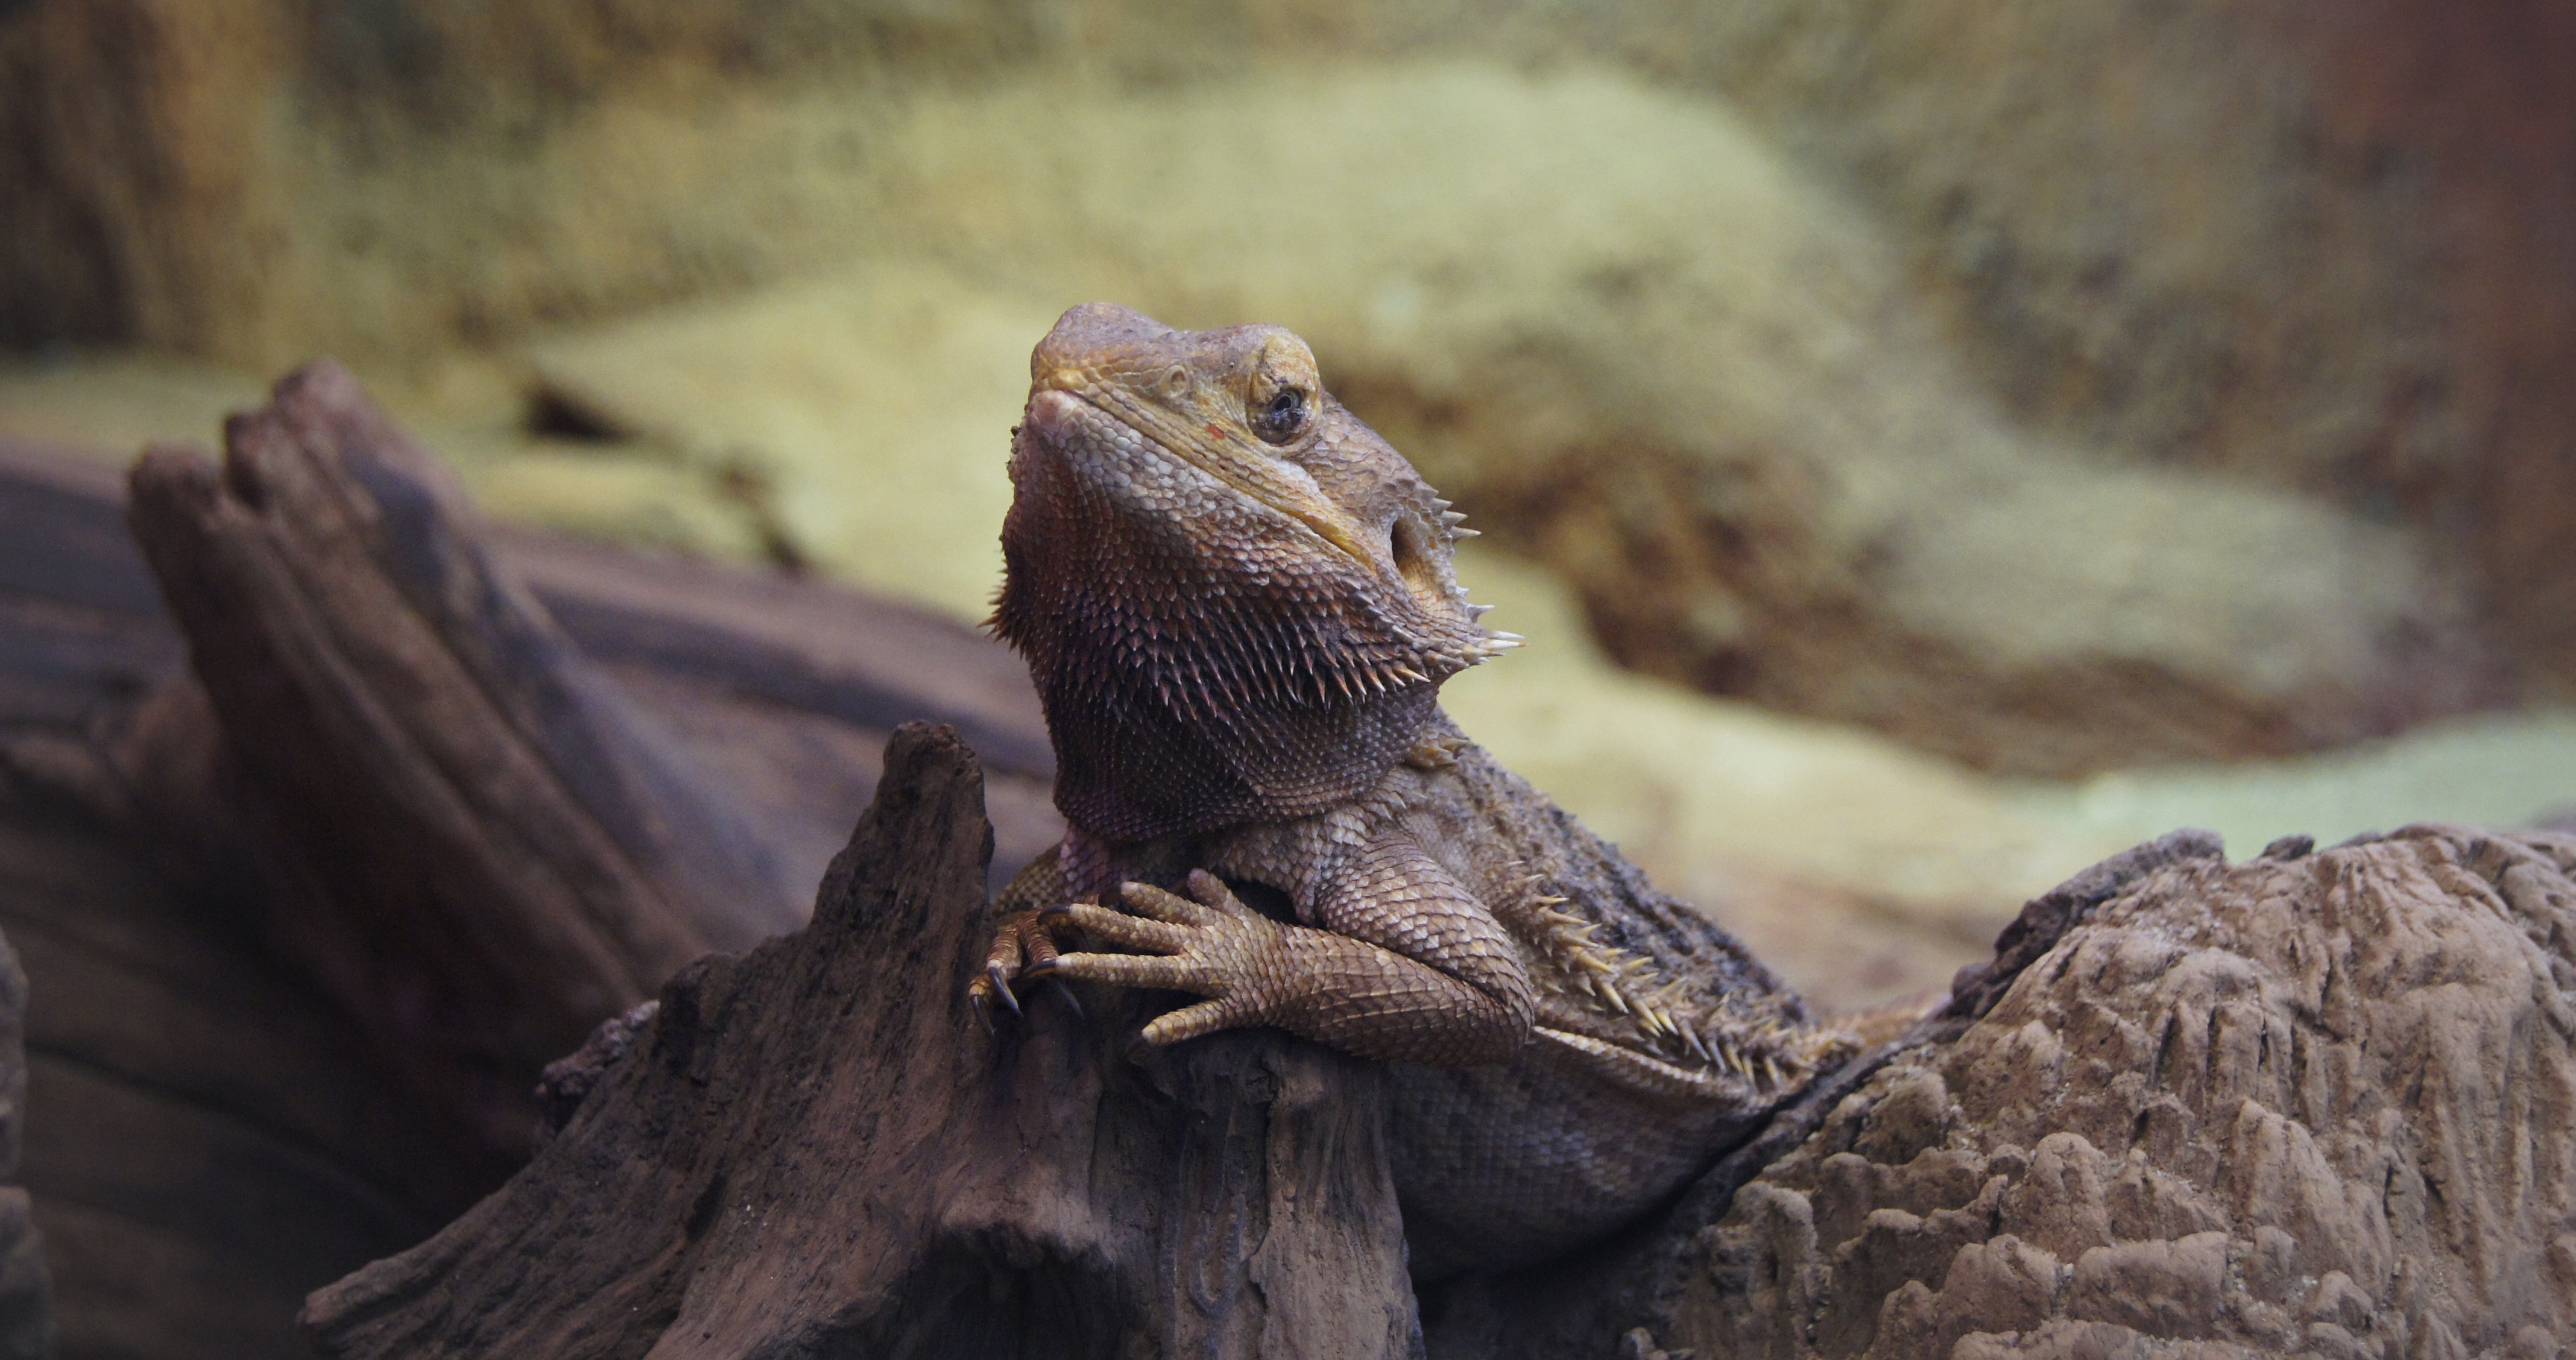
nature, desert, animal, wildlife, zoo, pet, reptile, garden, iguana, fauna, lizard, close up, wild animal, animals, vertebrate, agamidae, leopard gecko, the lizard, scaled reptile